Janis Babson

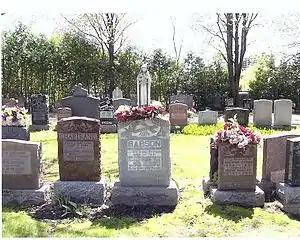
Gravesite of Janis Babson (and her father, Harry Rudolphe Babson), Notre Dame Cemetery, Ottawa

Despite a change in drugs from methotrexate to mercaptopurine, Janis's condition deteriorated in early 1961 as her leukemia worsened and she was hospitalized and released twice. In early May, she was hospitalized for the third (and final) time. Janis died in her parents' arms at 9:25 pm ET on Friday, May 12, 1961. Throughout her illness, Janis reminded her parents about her desire to donate her eyes; their original reluctance gave way when Rudy signed the consent forms for the donation of Janis's eyes a few hours before her death.